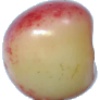
Label: Cherry Rainier 1